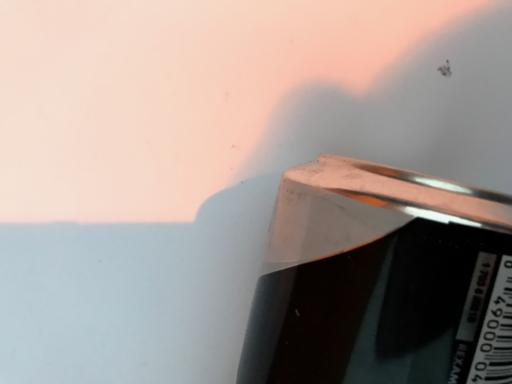
Waste category: metal